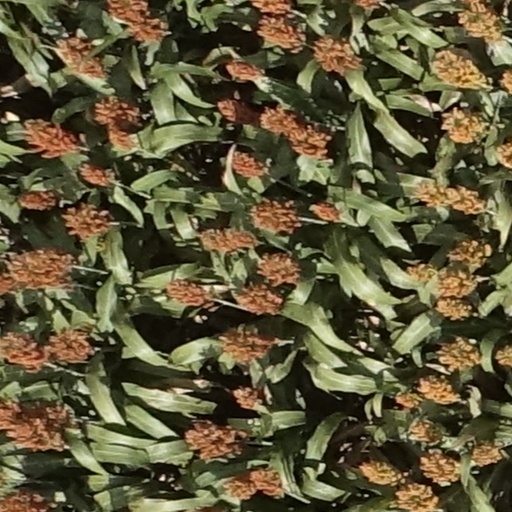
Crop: sorghum